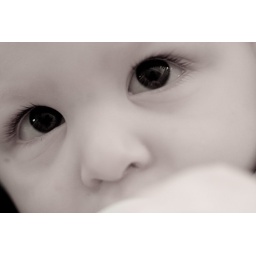
The only time this boy keeps still enough to shoot is when there's a bottle in his mouth.